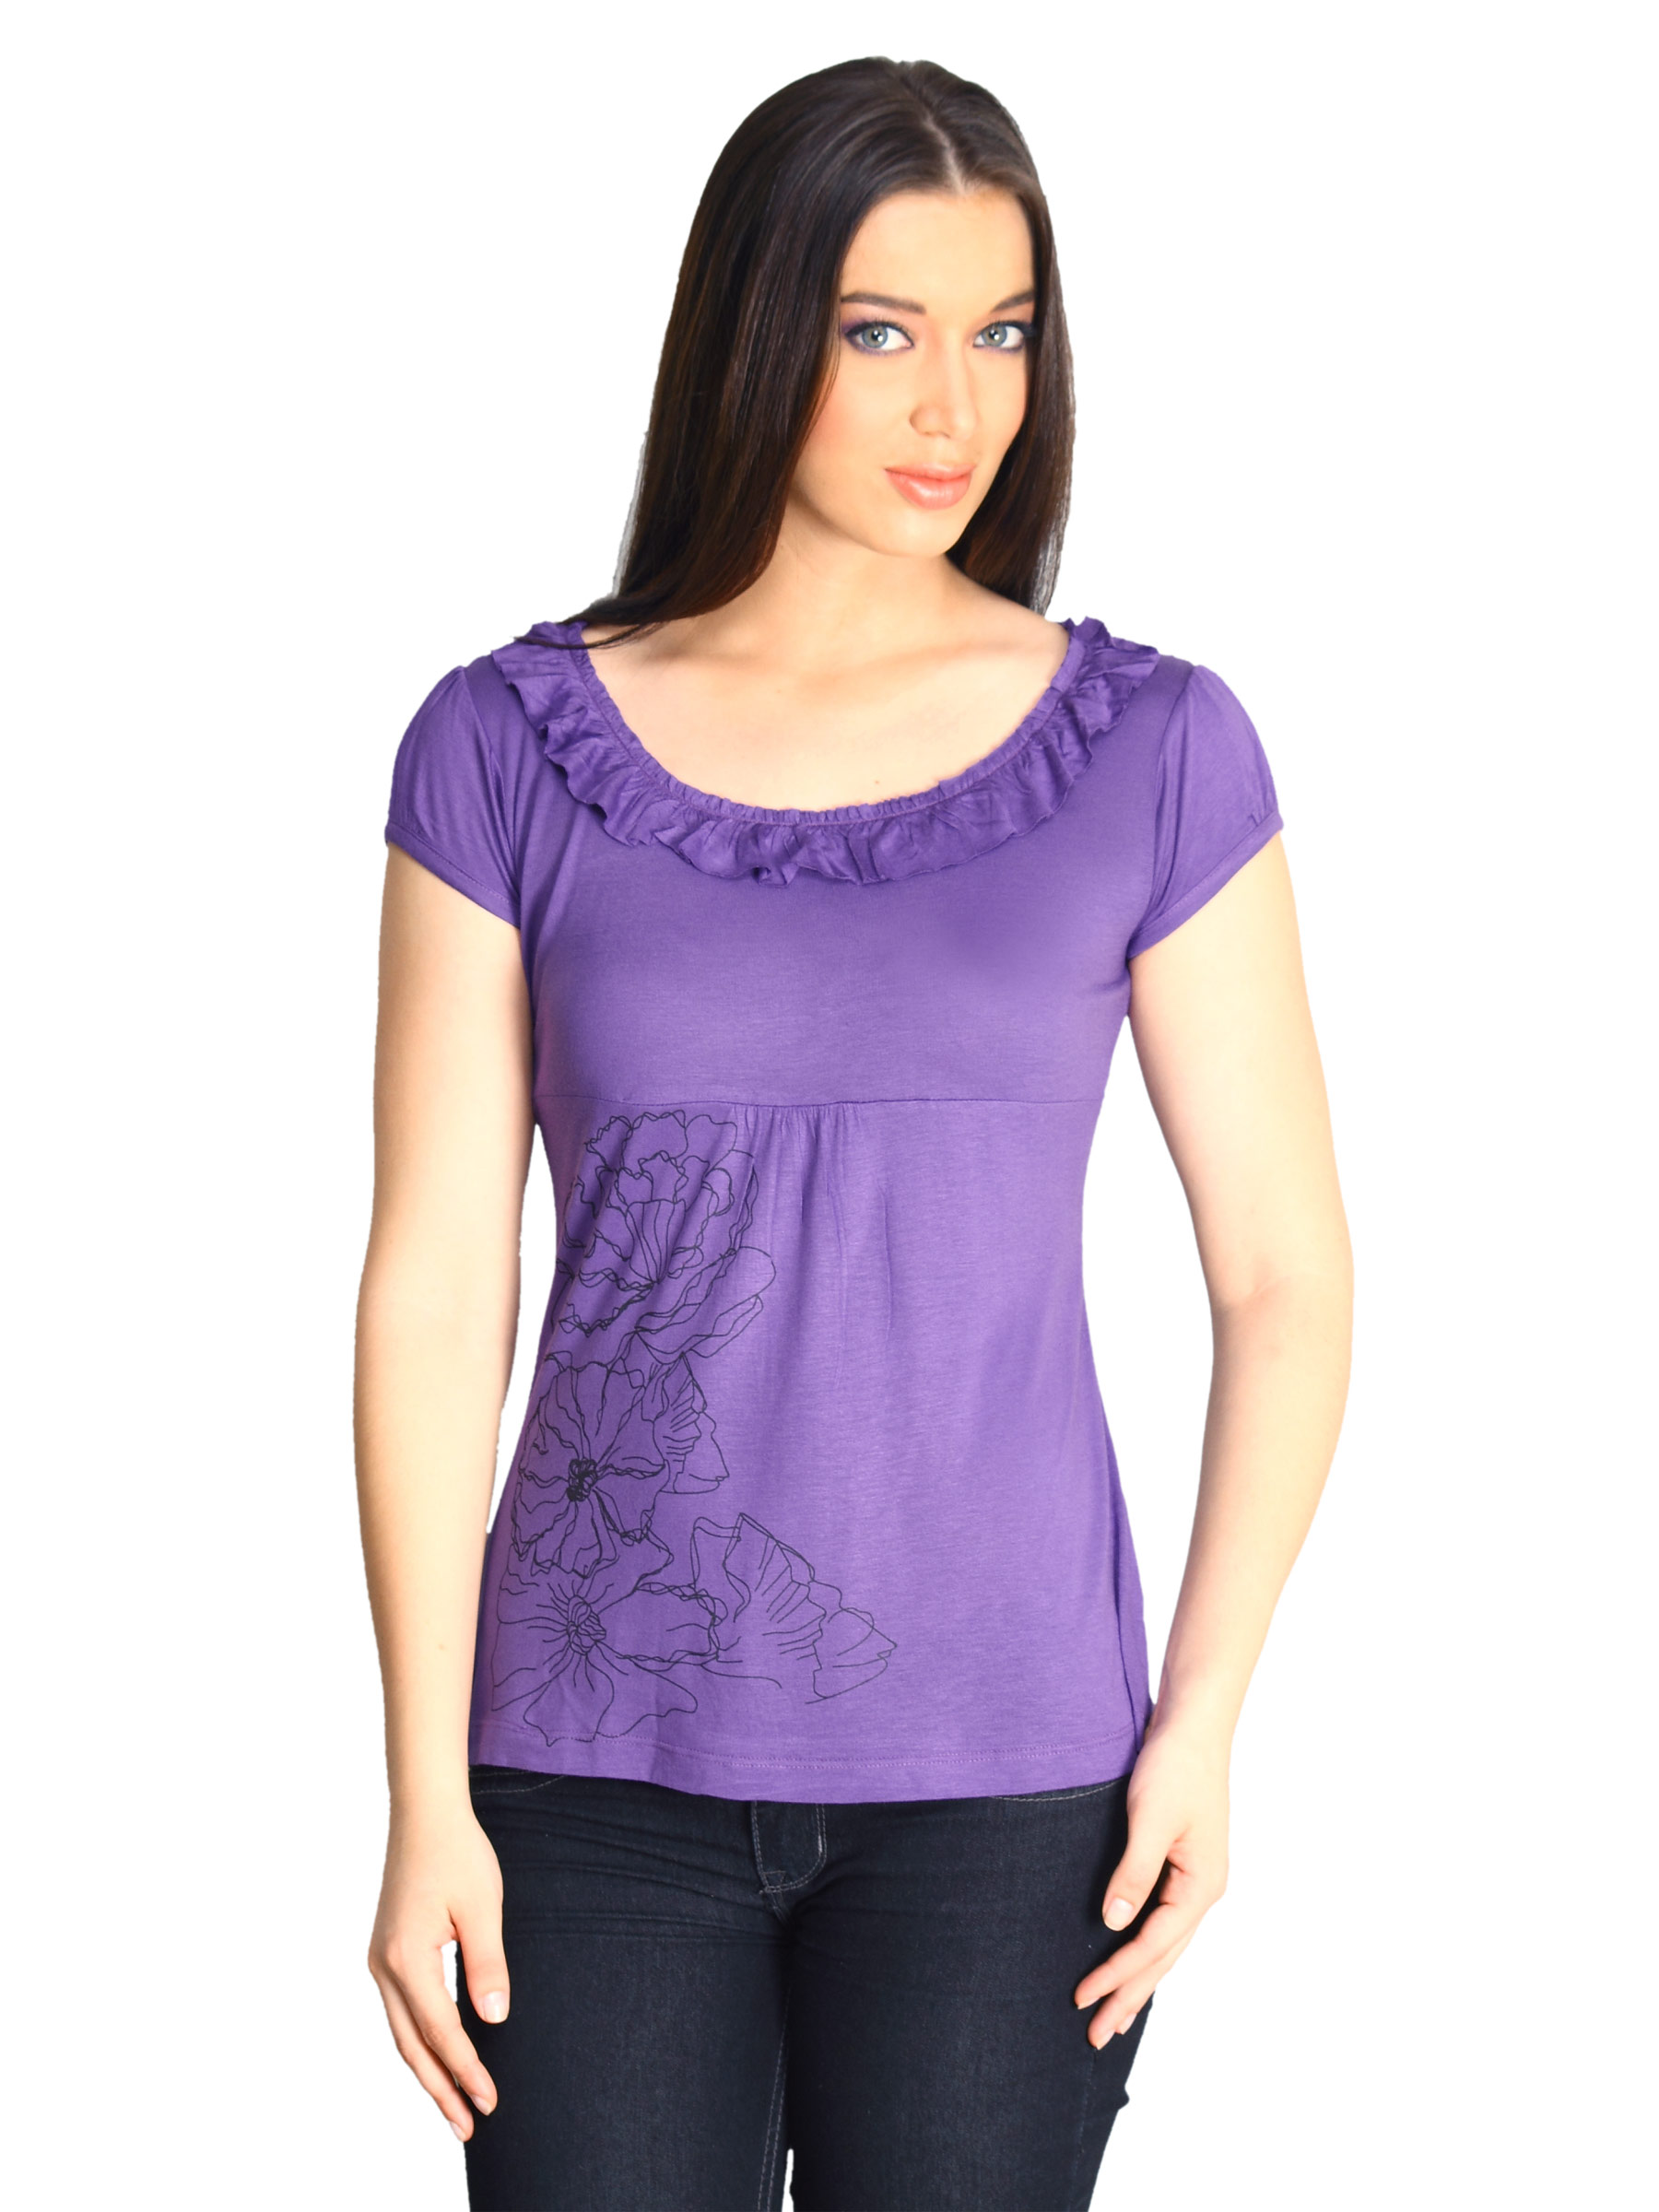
Jealous 21 Women Jealous Frills and florals Purple Top Purple Tops
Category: Apparel / Topwear / Tops
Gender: Women
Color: Purple
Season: Fall 2011
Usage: Casual